The Dark Angel (1925 film)

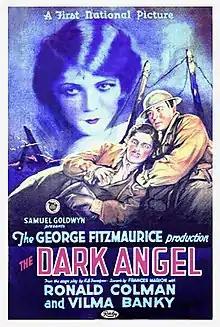
Film poster

The Dark Angel is a 1925 American silent drama film, based on the play "The Dark Angel, a Play of Yesterday and To-day" by H. B. Trevelyan, released by First National Pictures, and starring Ronald Colman, Vilma Bánky (in her first American film), and Wyndham Standing.